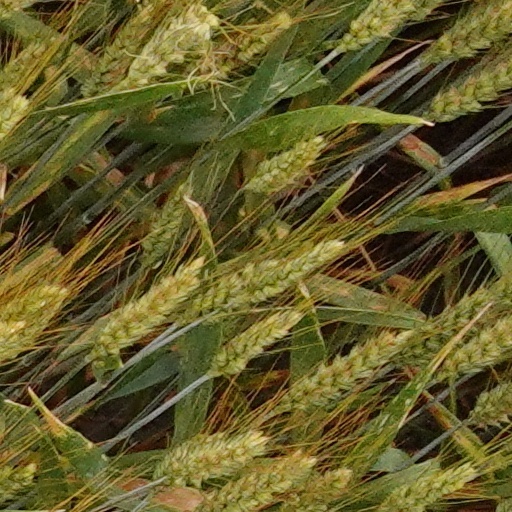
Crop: wheat